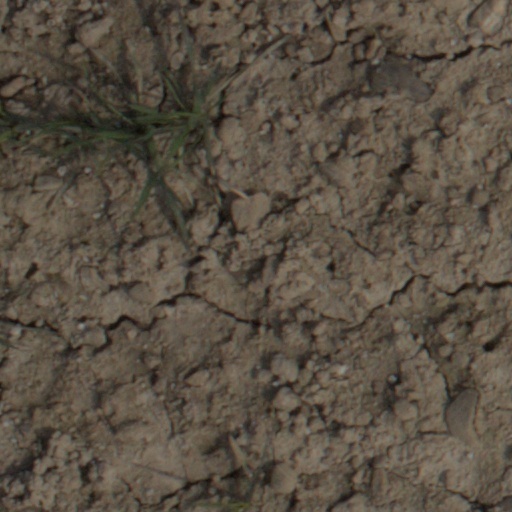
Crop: wheat